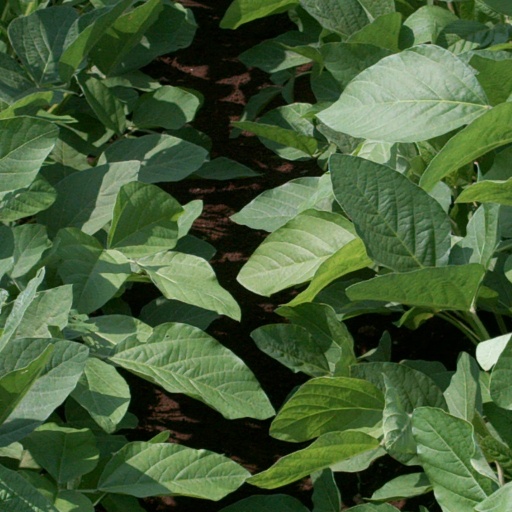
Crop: soybean